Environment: real
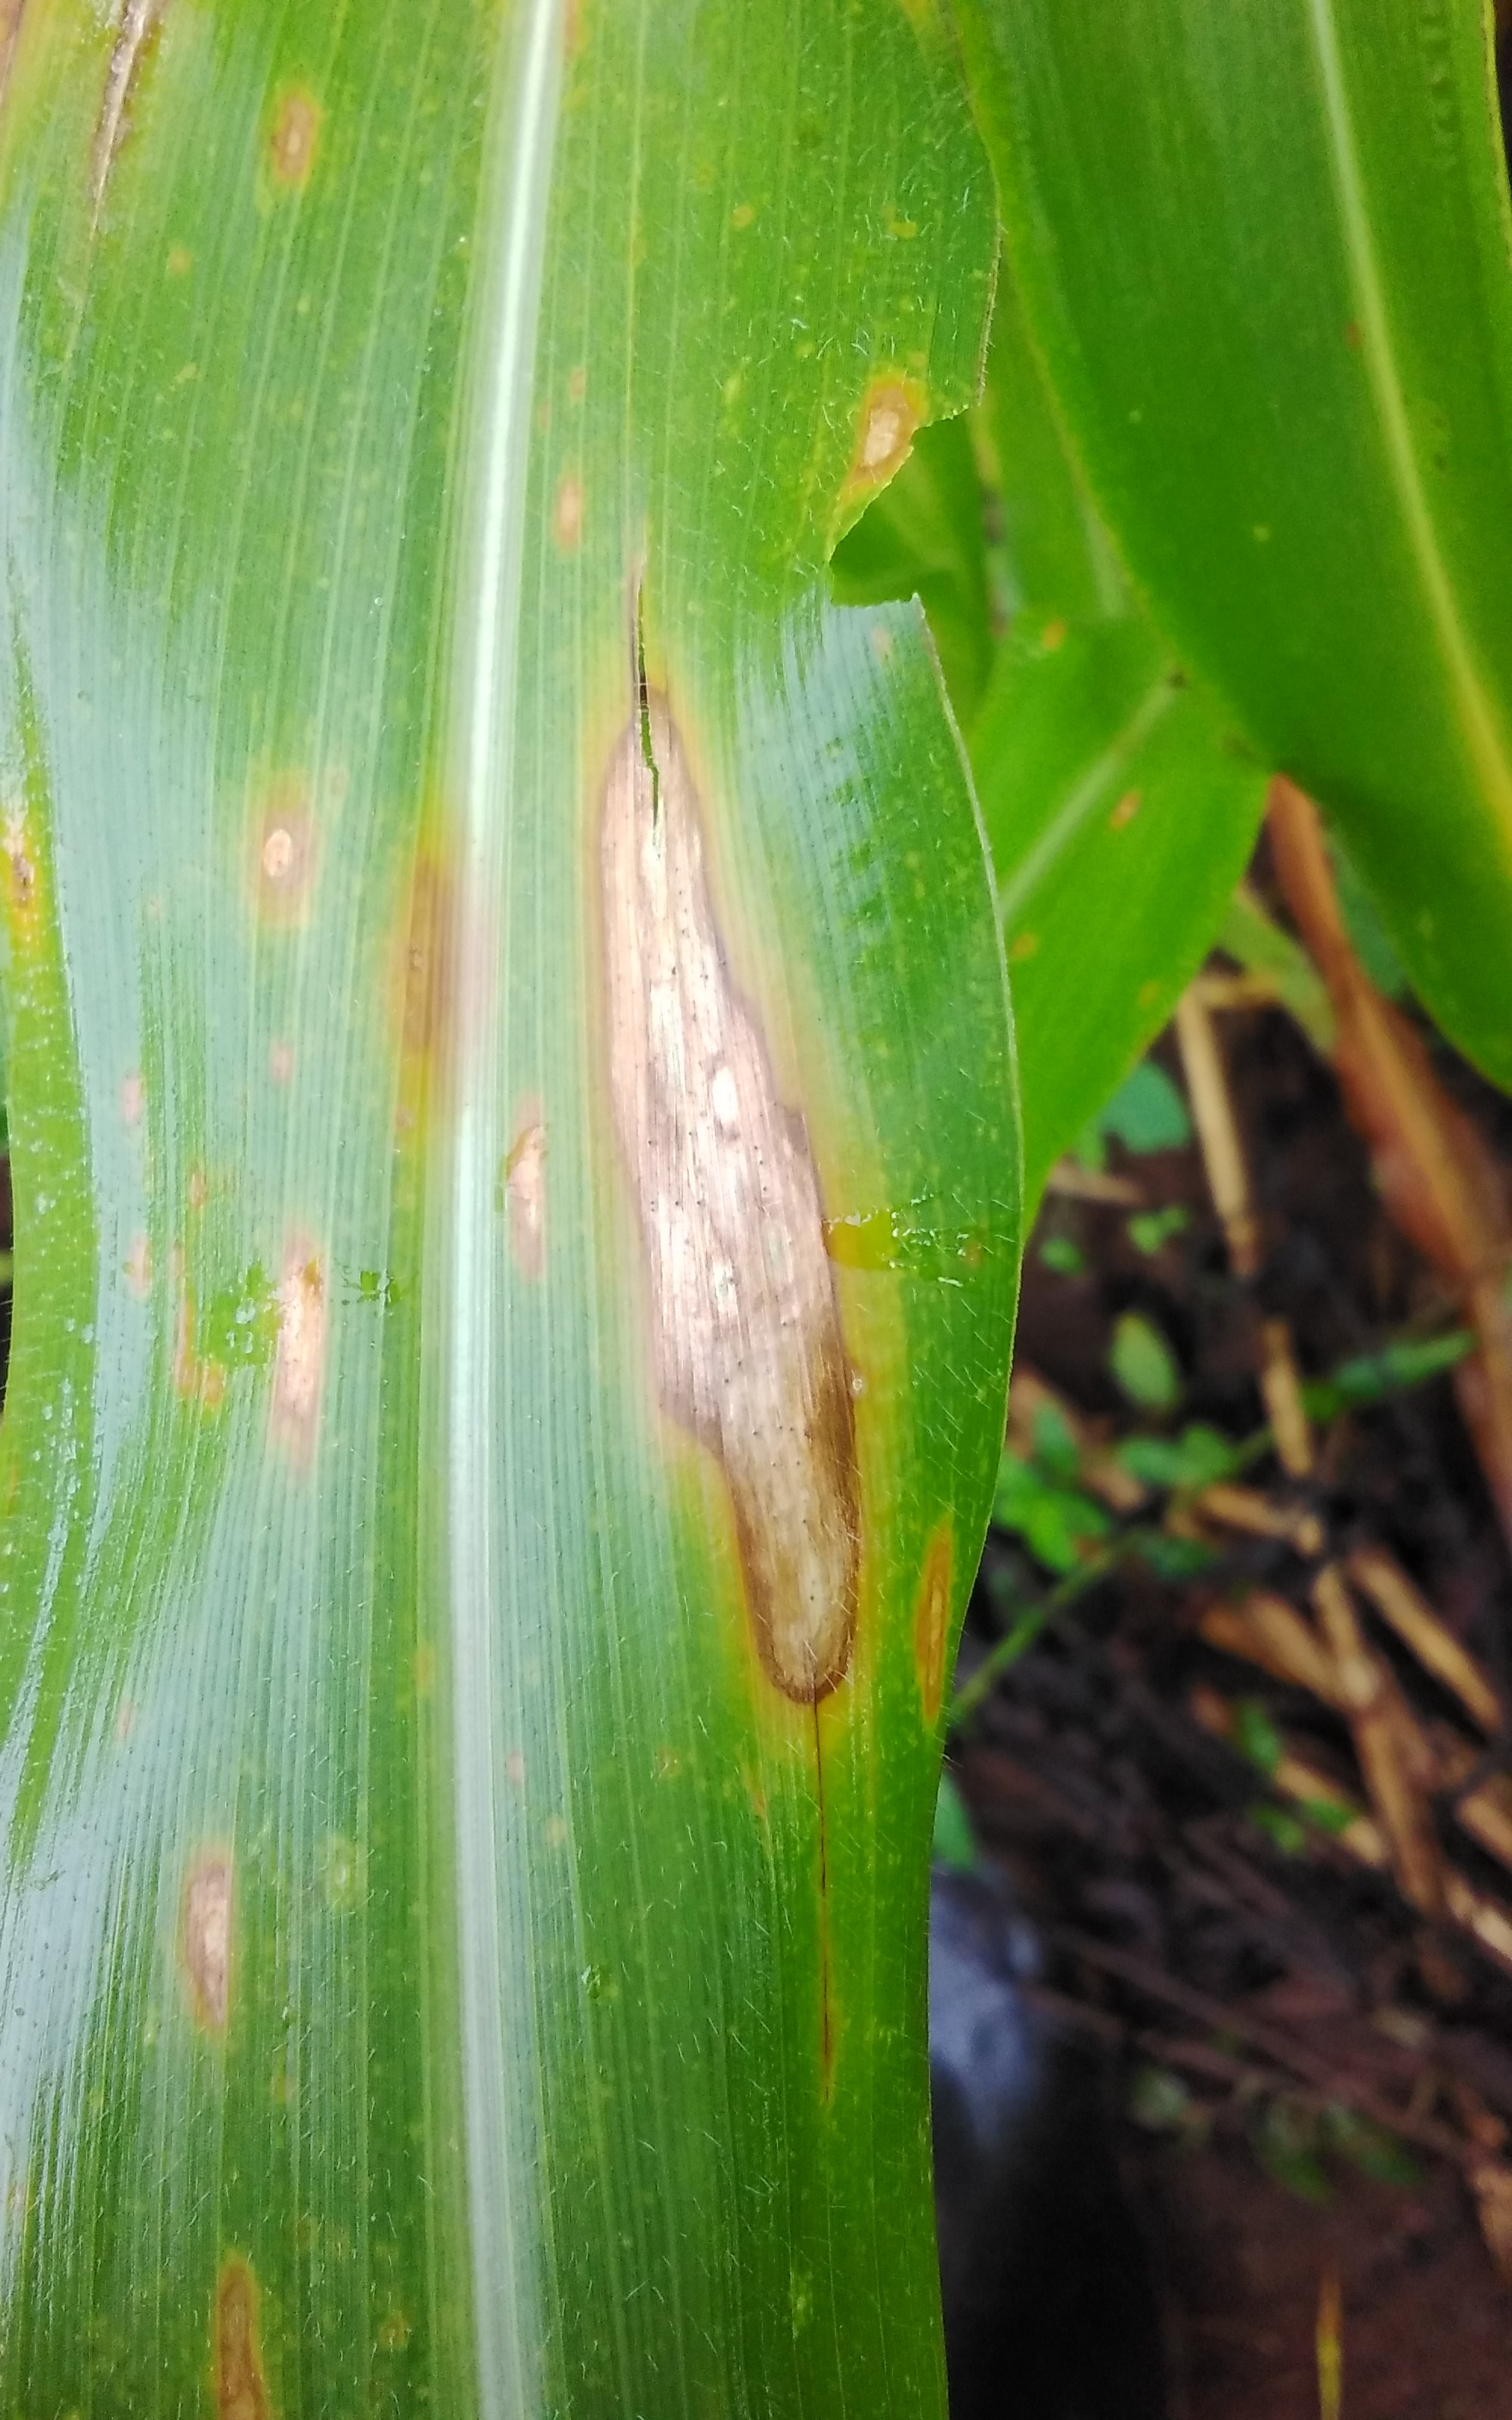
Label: northern_corn_leaf_blight